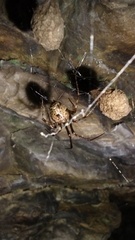
Species: Parasteatoda_tepidariorum